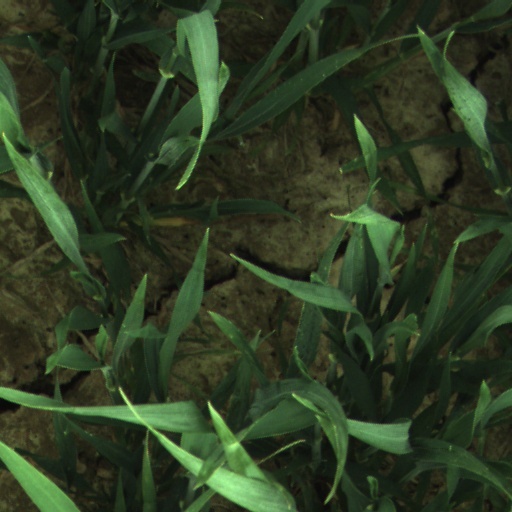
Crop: wheat